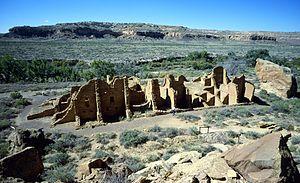
Kin Kletso est une ruine anasazie du comté de San Juan, dans le Nouveau-Mexique, aux États-Unis. Elle est protégée au sein du Chaco Culture National Historical Park.